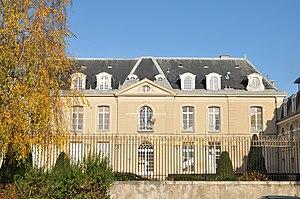
Ancien collège Sainte-Barbe-des-Champs, Fontenay-aux-Roses, Hauts-de-Seine, France
Cet article recense de manière non exhaustive les châteaux, maisons fortes, mottes castrales, situés dans le département français des Hauts-de-Seine. Il est fait état des inscriptions et classements au titre des monuments historiques.
Fermina Márquez est un roman de l'auteur français Valery Larbaud, paru en 1911 aux éditions Fasquelle.
Fontenay-aux-Roses est une commune française dans le département des Hauts-de-Seine en région Île-de-France, dans l'arrondissement d'Antony, au sud-ouest de Paris.
Cet article recense les monuments historiques des Hauts-de-Seine, en France.